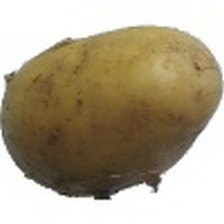
Label: others